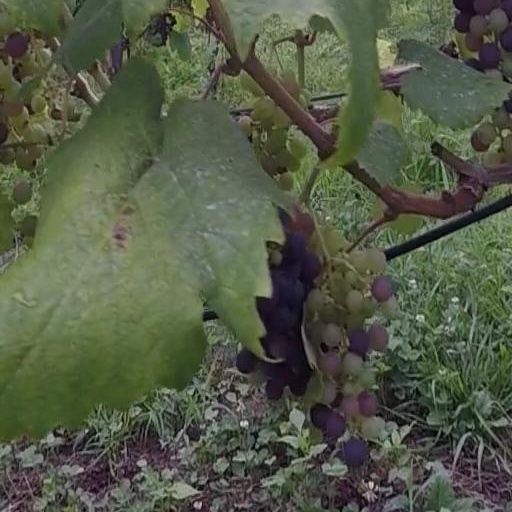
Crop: grape